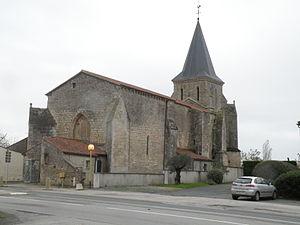
Église de Saint-Jean-de-Beugné.
La liste des églises de la Vendée recense de la manière la plus complète possible les églises, cathédrale et basiliques situées dans le département français de la Vendée.
Saint-Jean-de-Beugné est une commune française située dans le département de la Vendée en région Pays de la Loire.